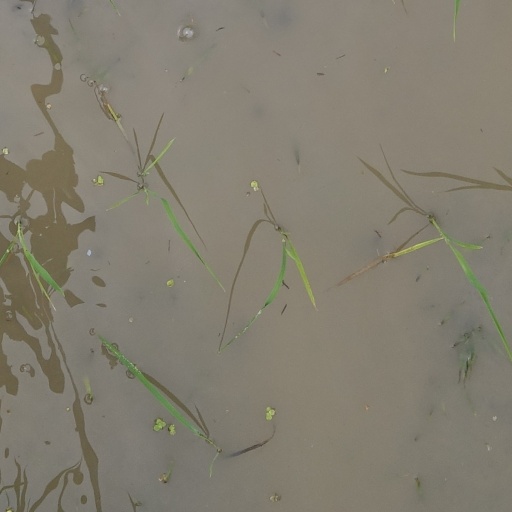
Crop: rice